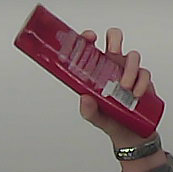
Product: loreal_shampoo